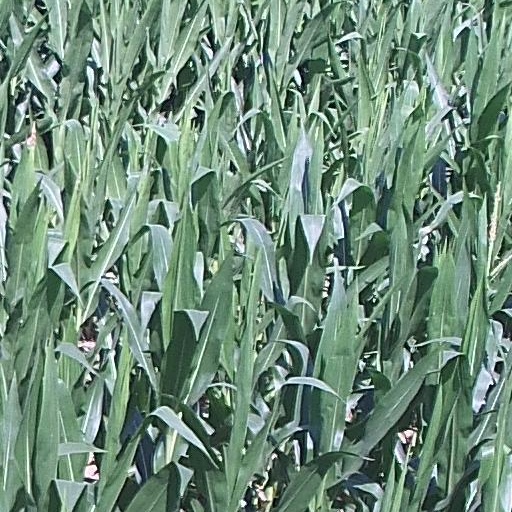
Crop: maize; corn